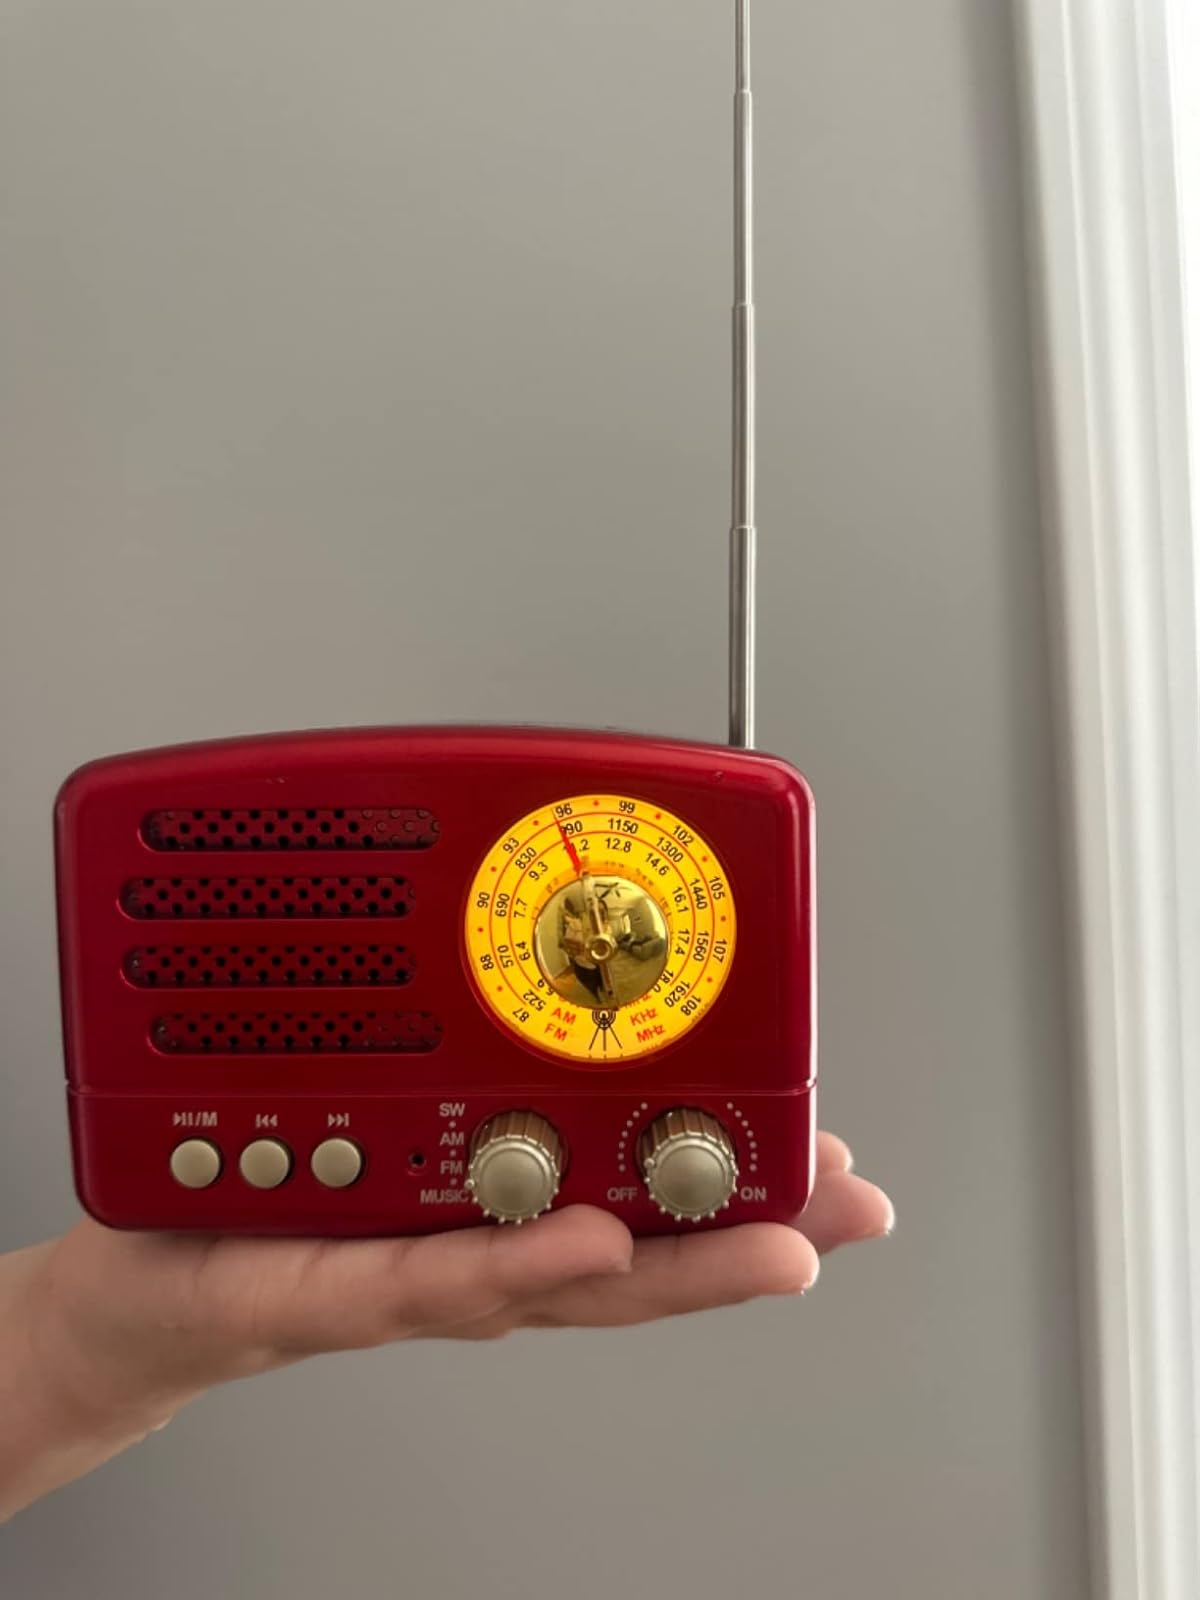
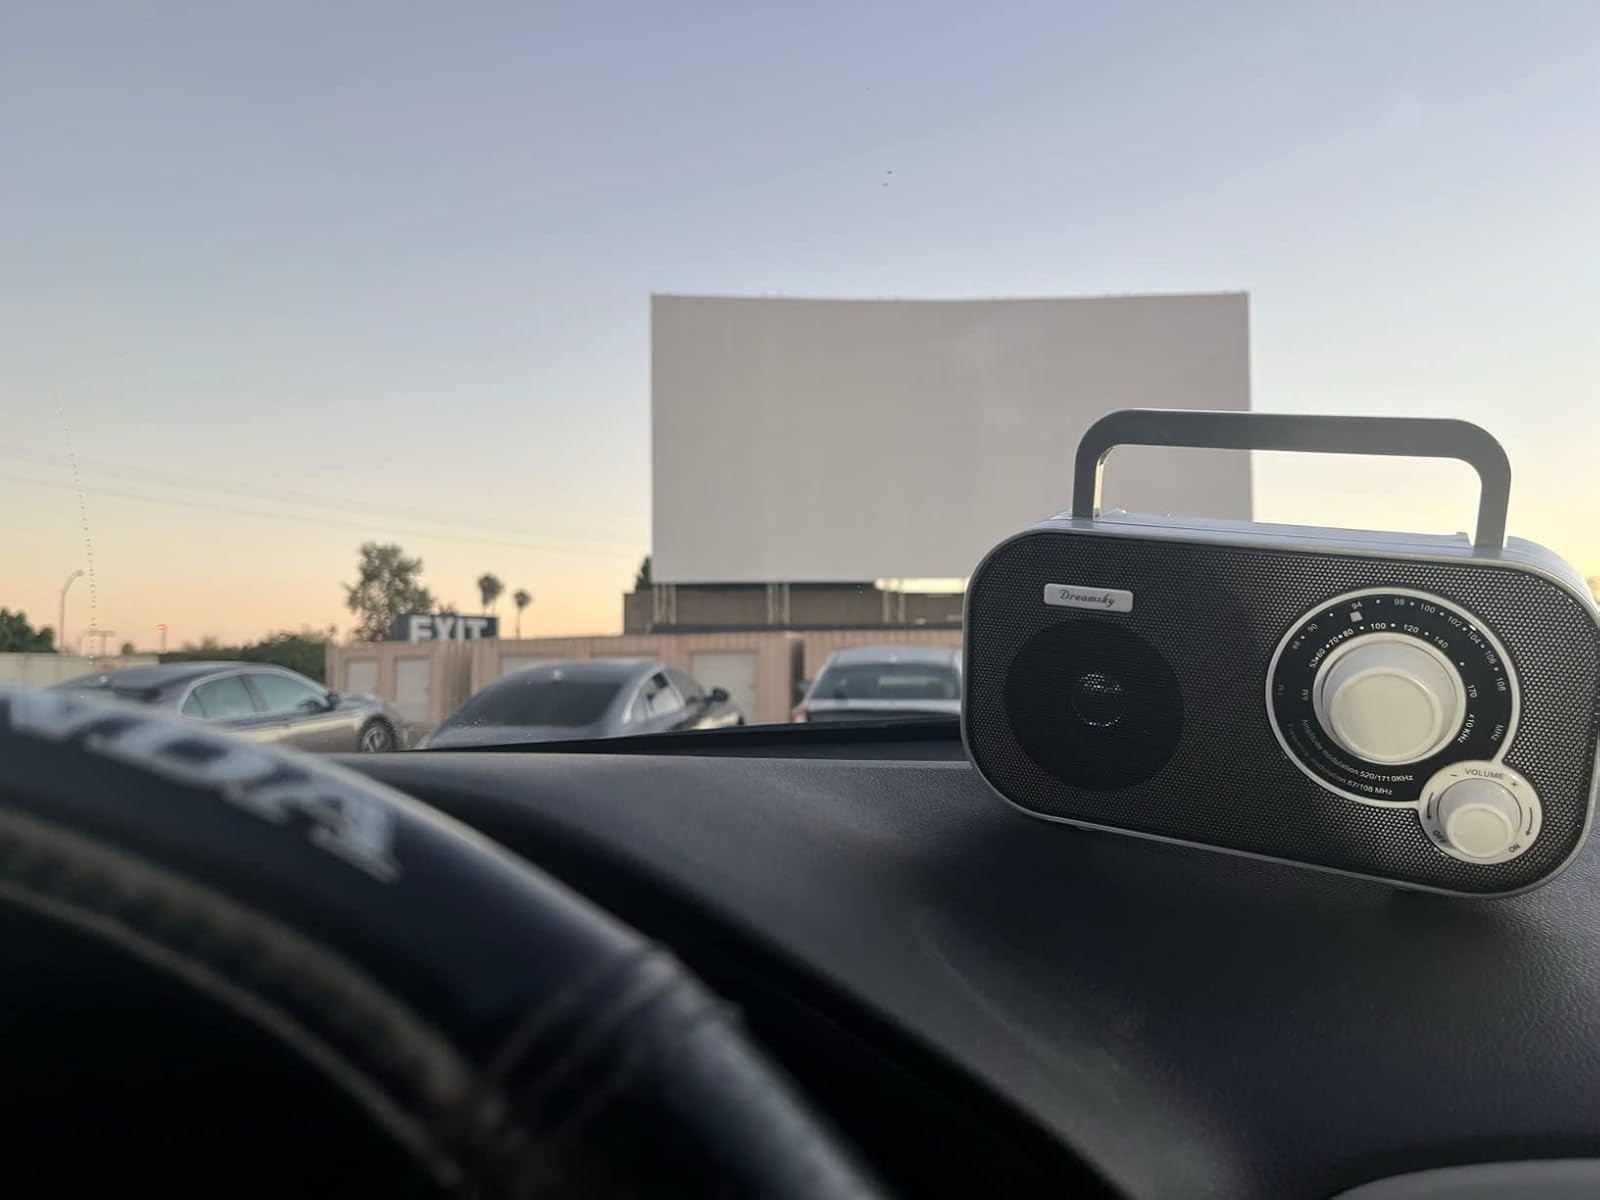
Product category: radio
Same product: no